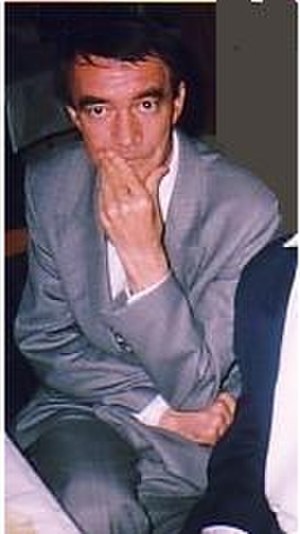
Jean-Claude Piumi
Jean-Claude Piumi var en fransk fodboldspiller, der spillede som forsvarer. Han var på klubplan tilknyttet US Valenciennes og AS Monaco, og spillede desuden fire kampe for det franske landshold. Han var med på det franske hold ved VM i 1966 i England.